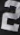
Number: 2